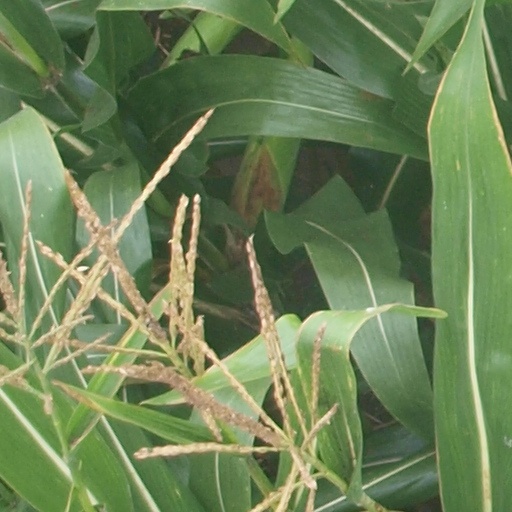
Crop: maize; corn